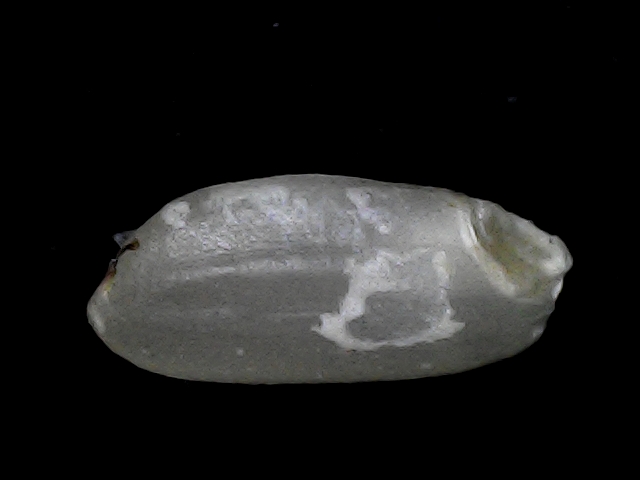
Rice variety: BD33